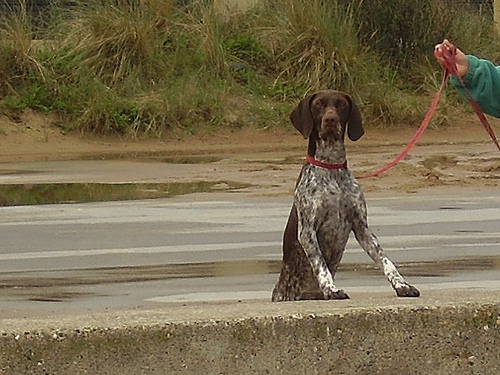
Animal: dog
Breed: german shorthaired